ATRAC CD

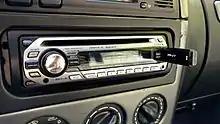
A Sony car stereo capable of playing ATRAC CDs

An ATRAC CD is a compressed audio optical disc containing compressed digital audio in the ATRAC3 or ATRAC3plus formats, which are part of Sony's ATRAC (Adaptive Transform Acoustic Coding) family of proprietary audio compression algorithms.